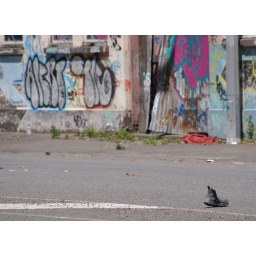
a shoe in the road